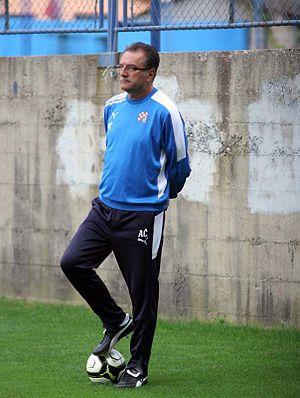
Ante Čačić, né le 29 septembre 1953 à Zagreb en Yougoslavie, est un entraîneur de football croate. Il est notamment le sélectionneur national de l'équipe de Croatie du 21 septembre 2015, en remplacement de Niko Kovač, à octobre 2017. Čačić est diplômé de la faculté d'éducation physique de l'Université de Zagreb.